The World According to Sesame Street

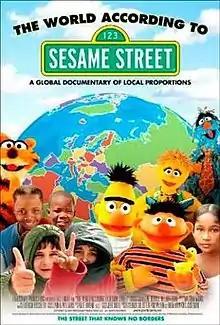
Promotional film poster

The World According to Sesame Street is a 2006 documentary film created by Participant Productions, looking at the cultural impact of the children's television series "Sesame Street", and the complexities of creating international adaptations. It focuses on the adaptations of "Sesame Street" in Bangladesh ("Sisimpur"), Kosovo ("Rruga Sesam", in Albanian; and "Ulica Sezam", in Serbian), and South Africa ("Takalani Sesame"). The film premiered at the 2006 Sundance Film Festival in the documentary competition.